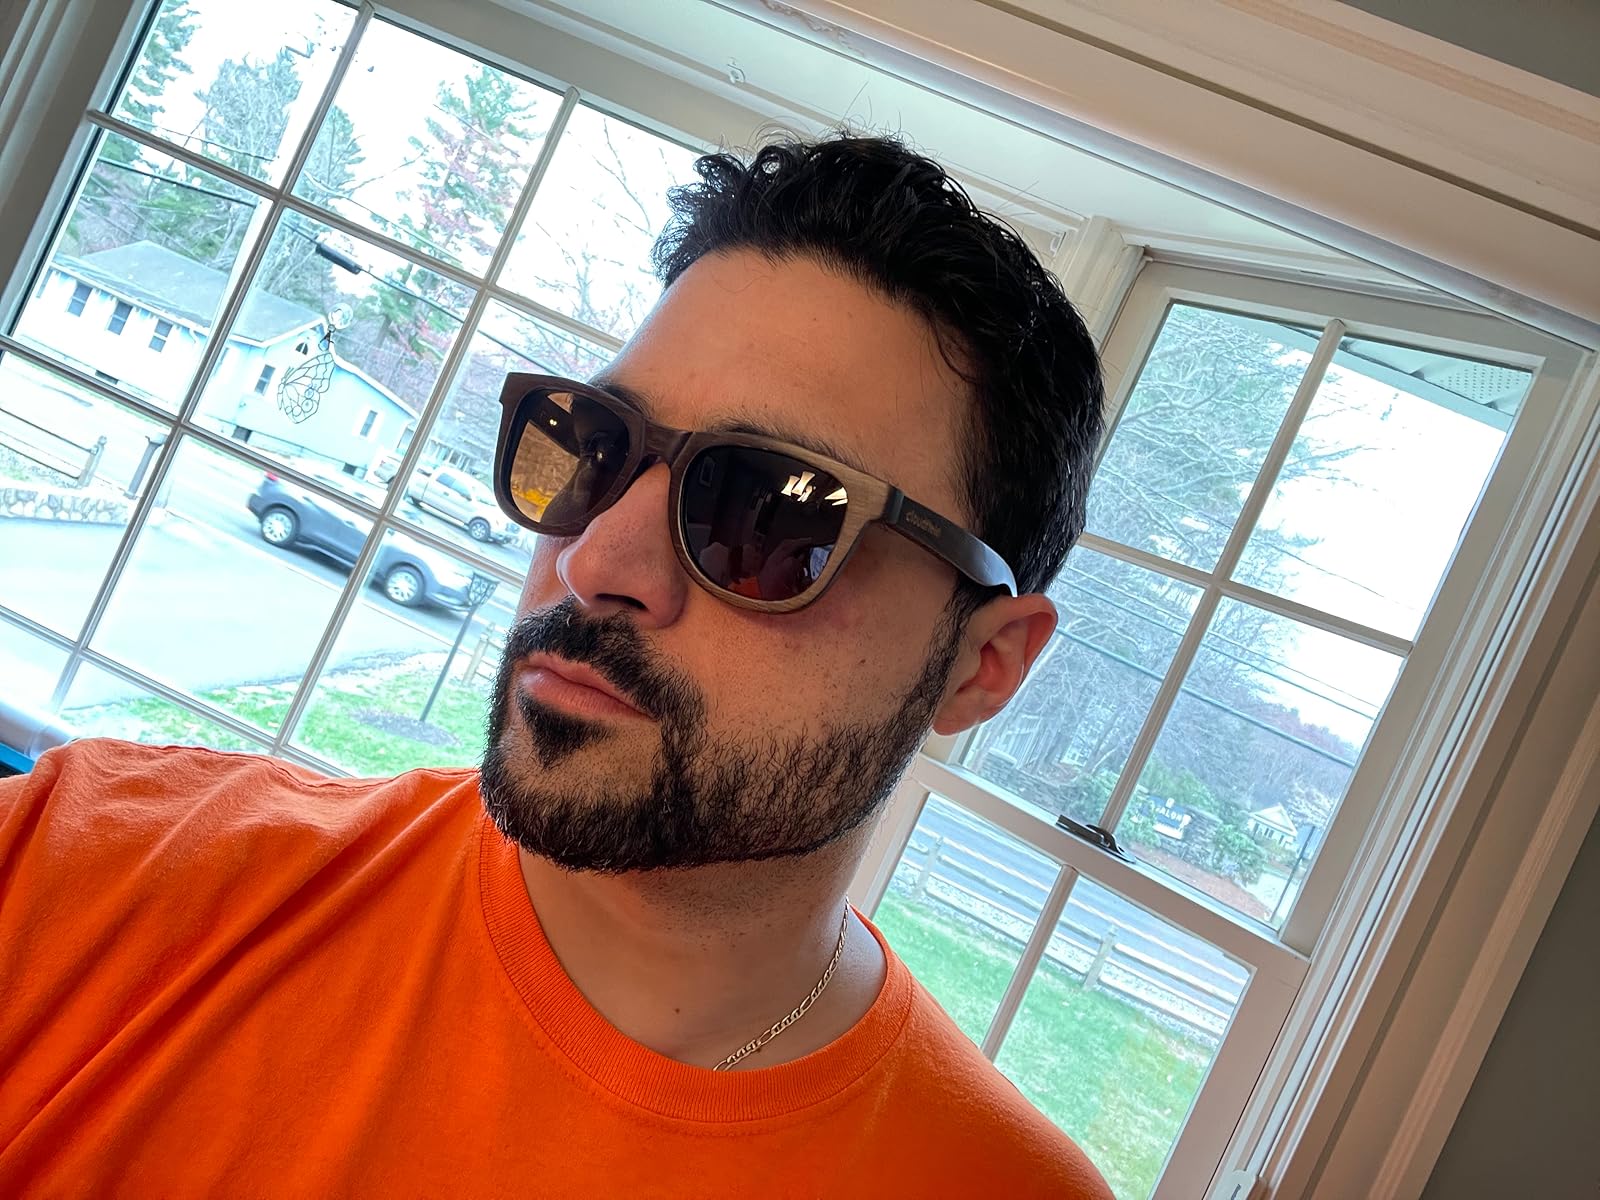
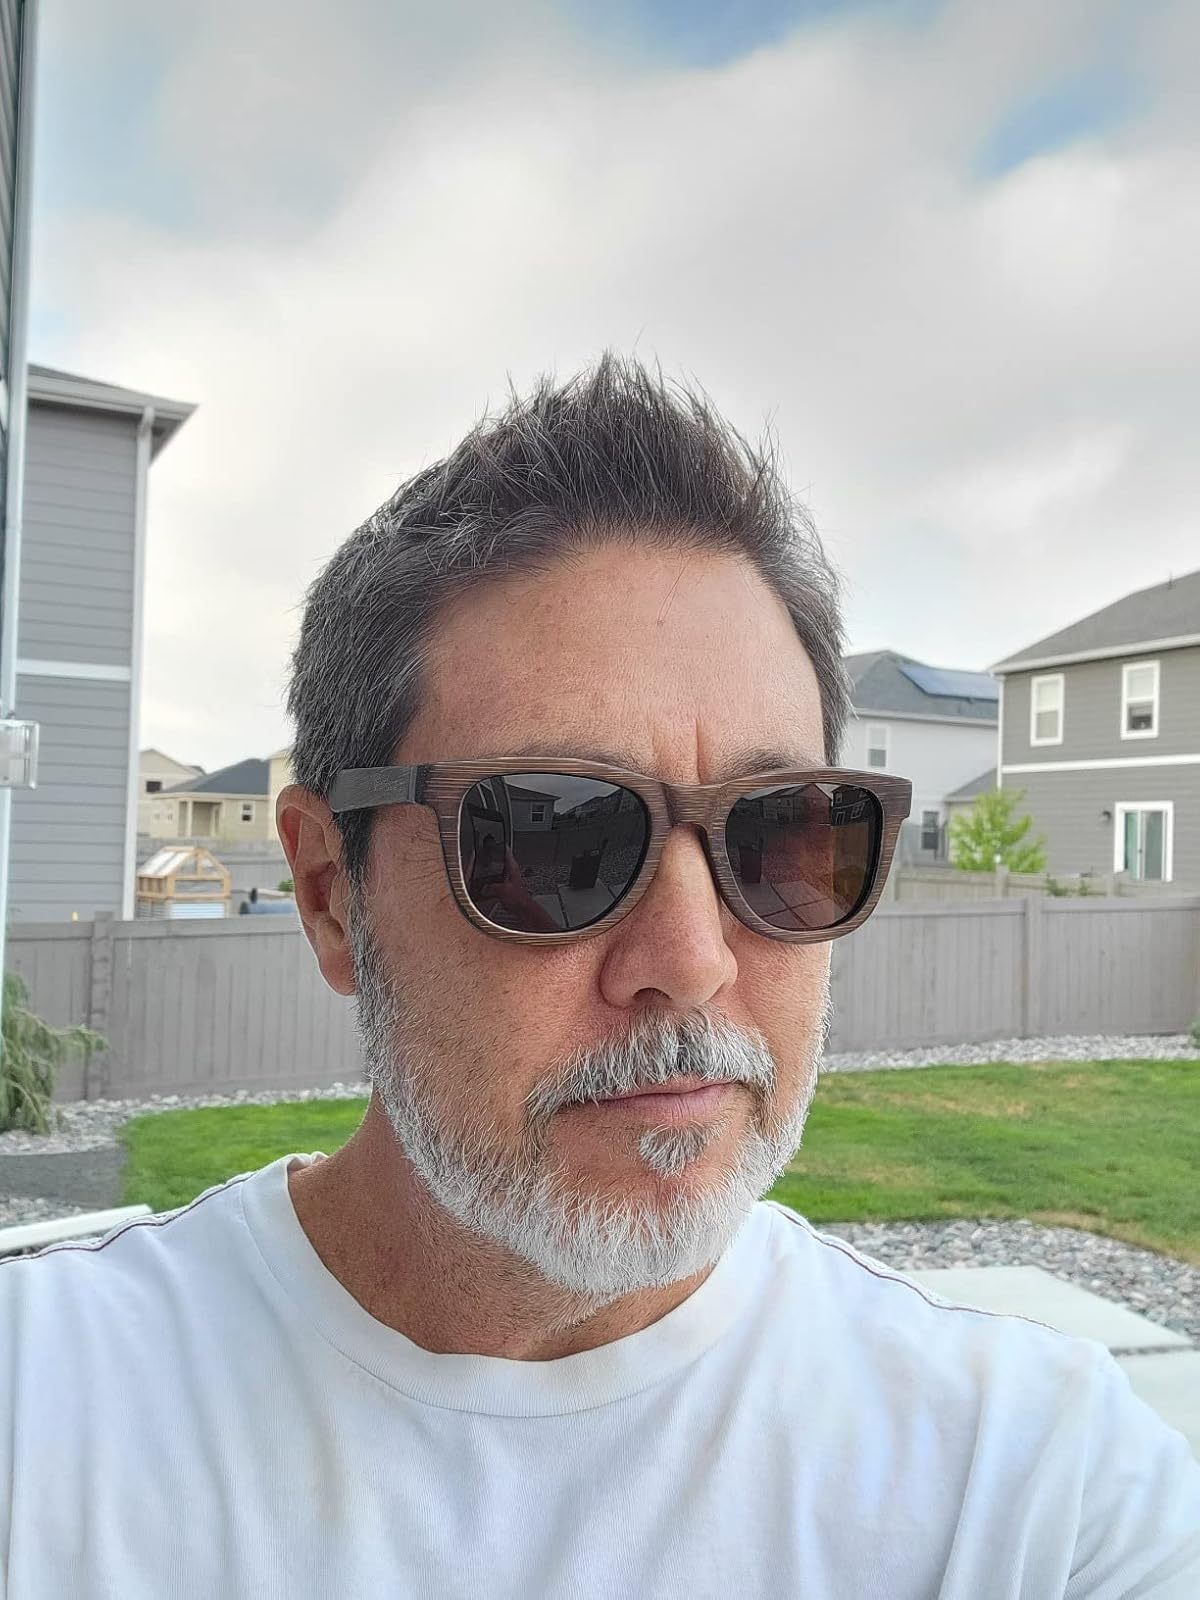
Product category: accessories_sunglasses
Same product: yes